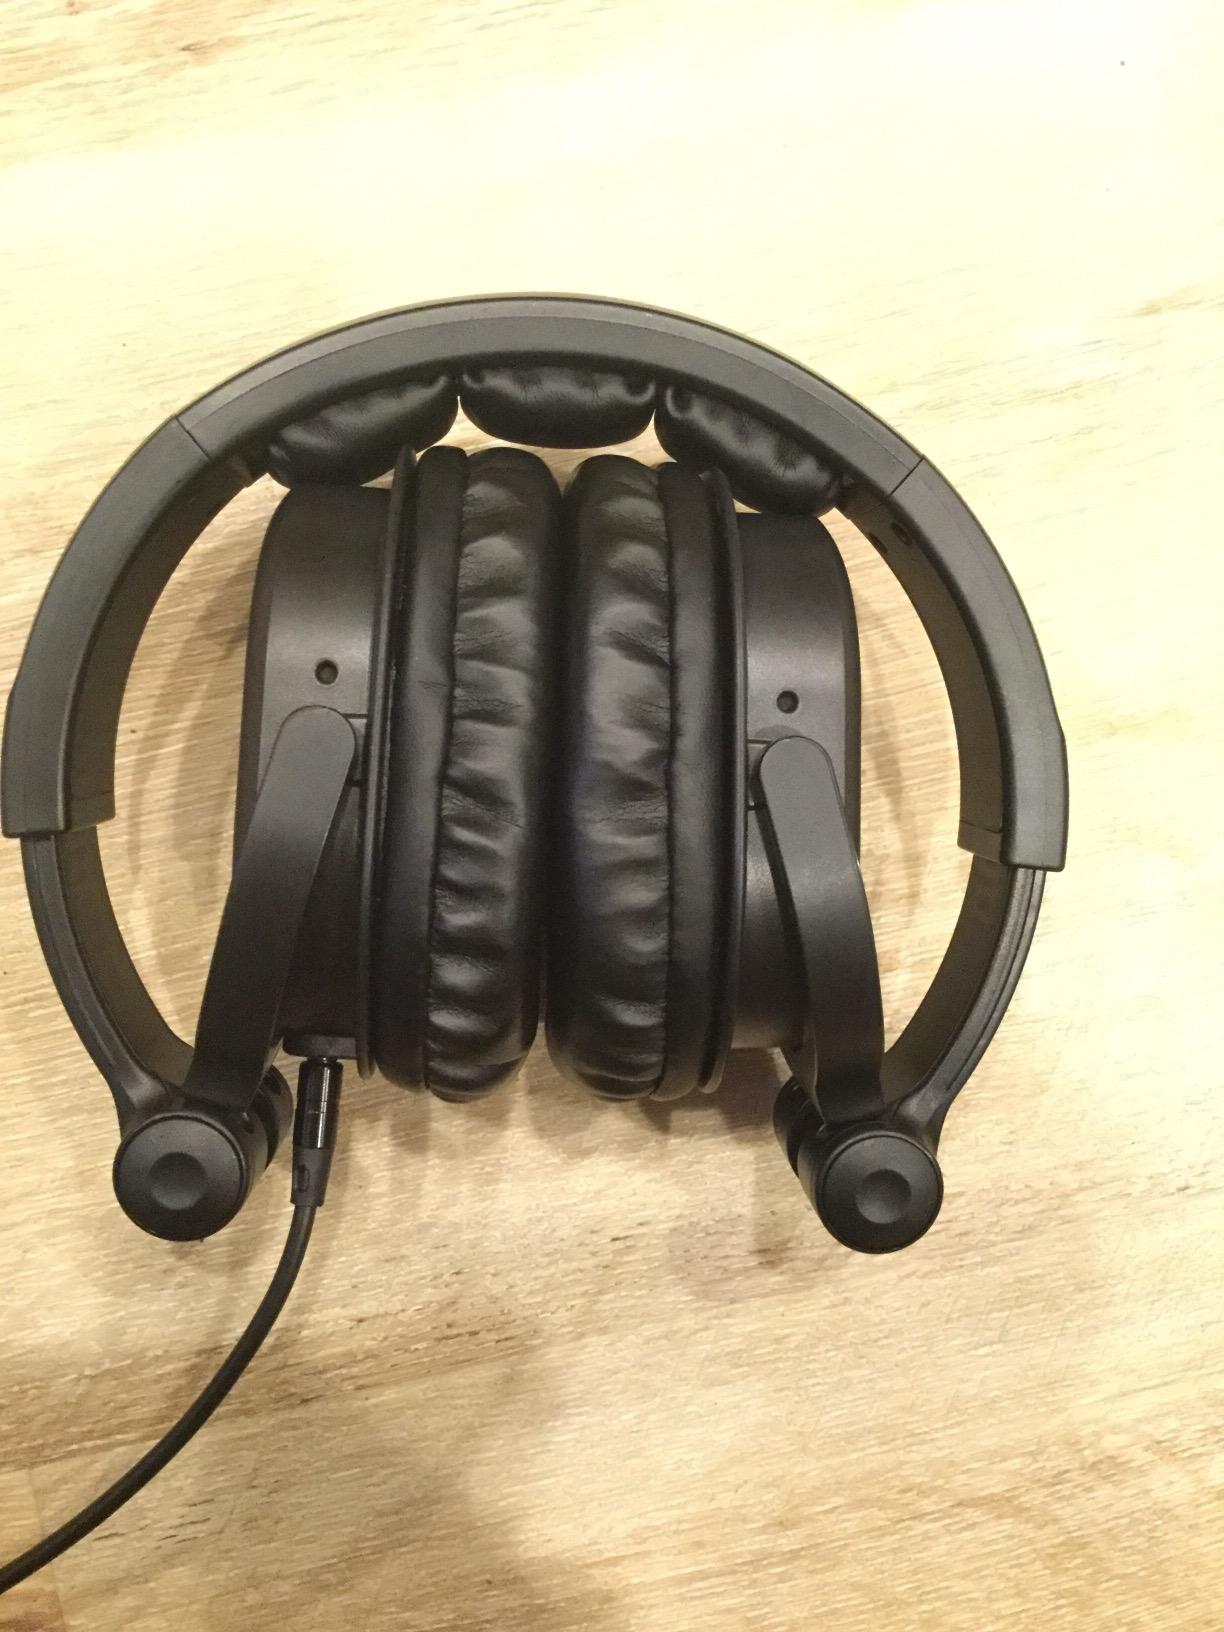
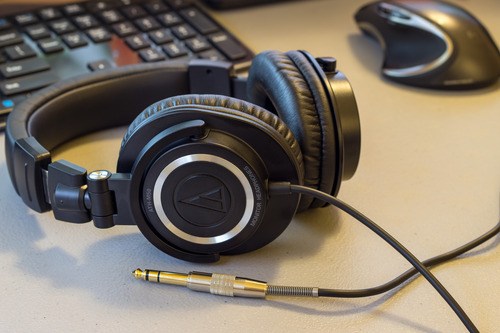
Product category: headphones
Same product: no